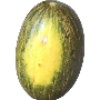
Label: Melon Piel de Sapo 1